Nova Vas, Ivančna Gorica

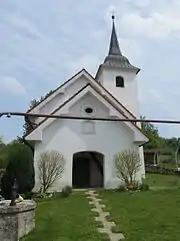
Saint Leonard's Church

The local church is dedicated to Saint Leonard and belongs to the Parish of Višnja Gora. It dates to the 14th century.